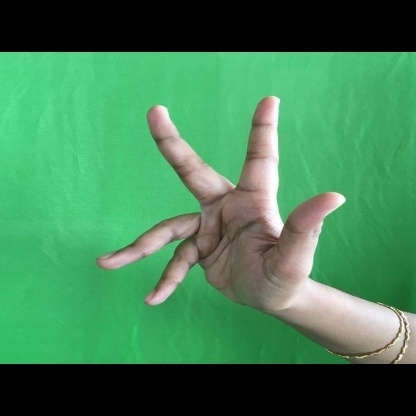
Mudra: Alapadmam